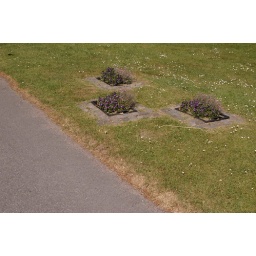
the flower nitches in the begining of the main road